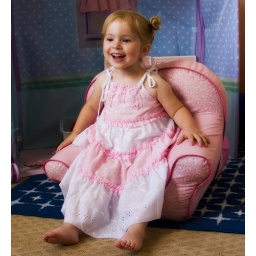
Series of candid (and not-so-candid) photos in her little pink chair